Candide

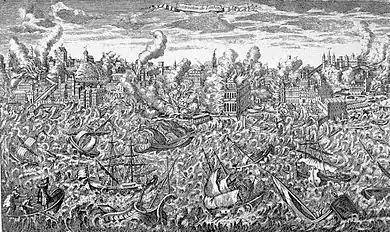
This 1755 copper engraving shows the ruins of Lisbon in flames and a tsunami overwhelming the ships in the harbour.

Voltaire actively rejected Leibnizian optimism after the natural disaster, convinced that if this were the best possible world, it should surely be better than it is. In both "Candide" and ("Poem on the Lisbon Disaster"), Voltaire attacks this optimist belief, sarcastically describing the catastrophe as one of the most horrible disasters "in the best of all possible worlds". Immediately after the earthquake, unreliable rumours circulated around Europe, sometimes overestimating the severity of the event. Ira Wade, a noted expert on Voltaire and "Candide", has analyzed which sources Voltaire might have referenced, speculating that Voltaire's primary source was the 1755 work by Ange Goudar.